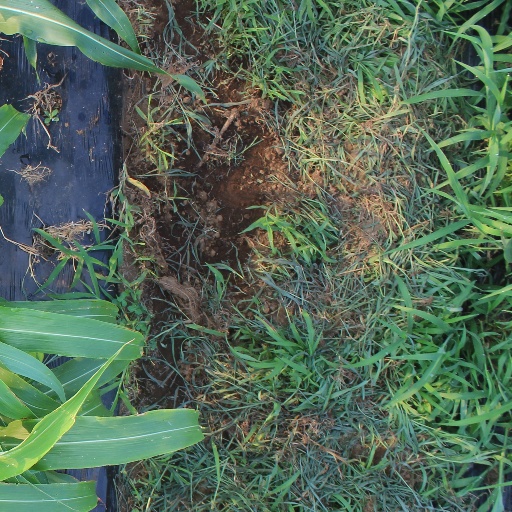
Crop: sorghum